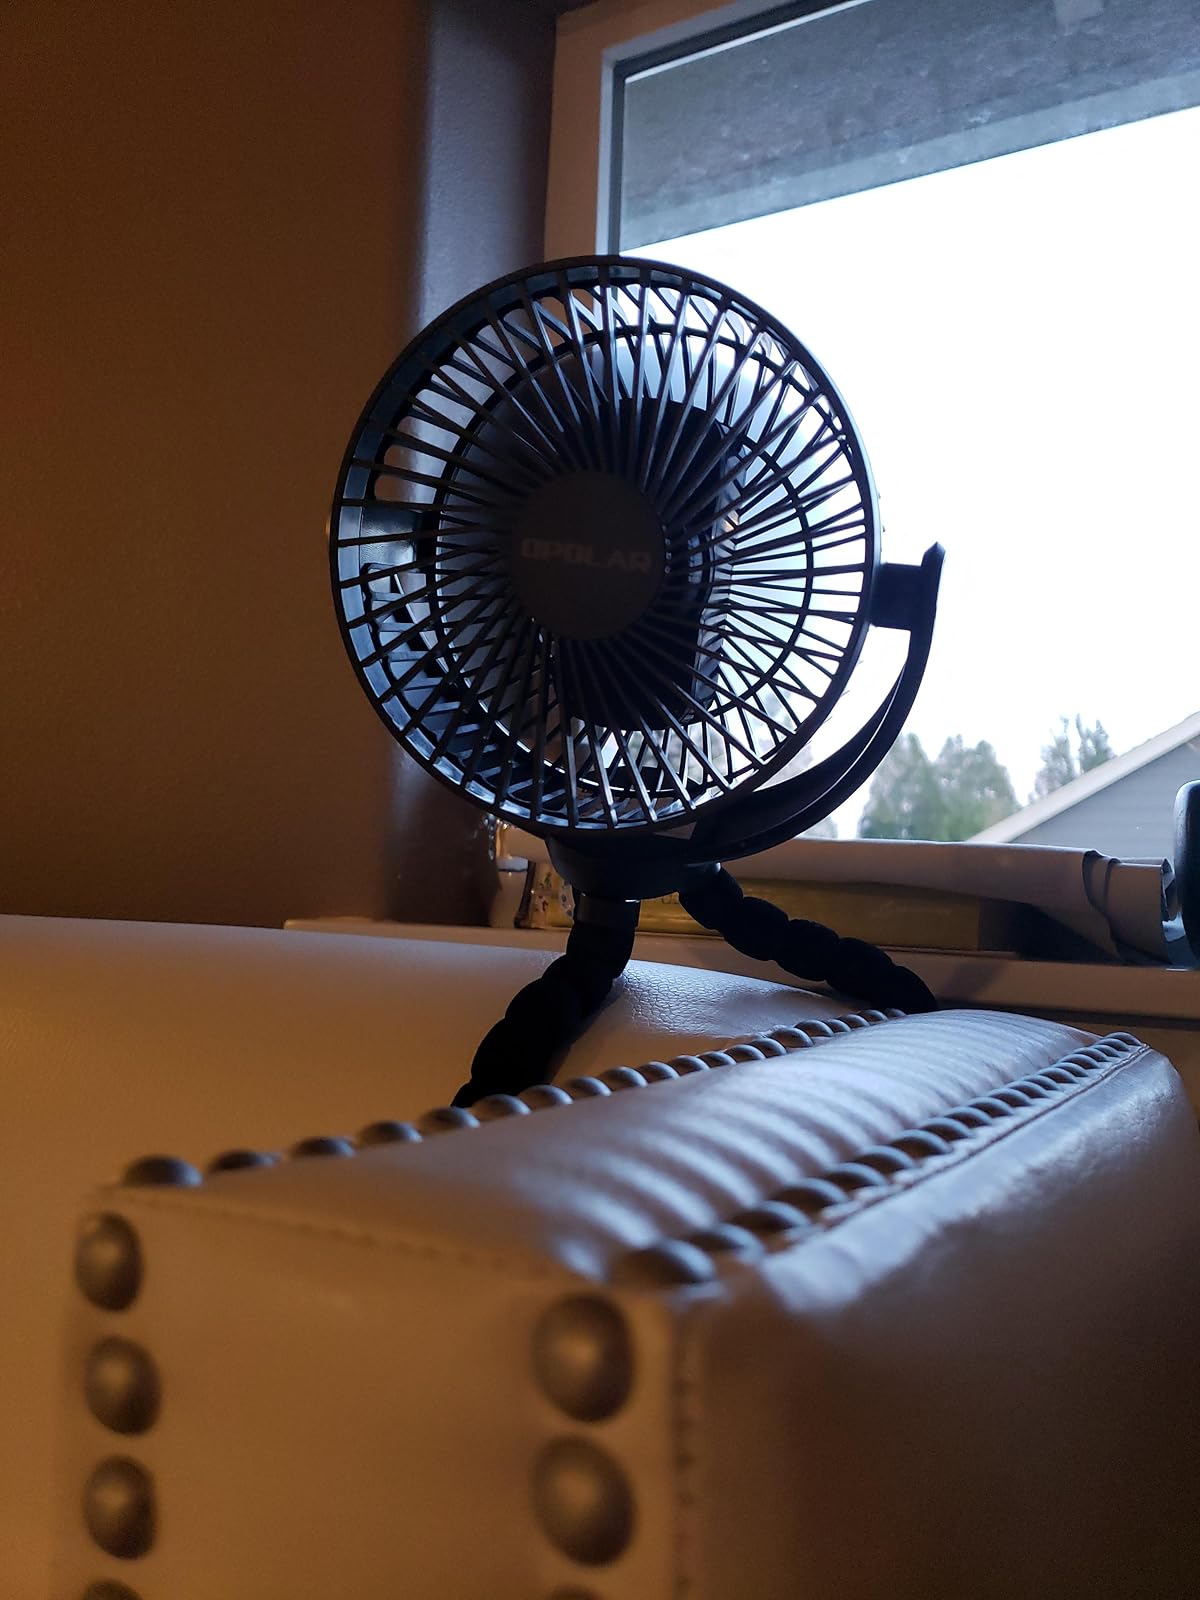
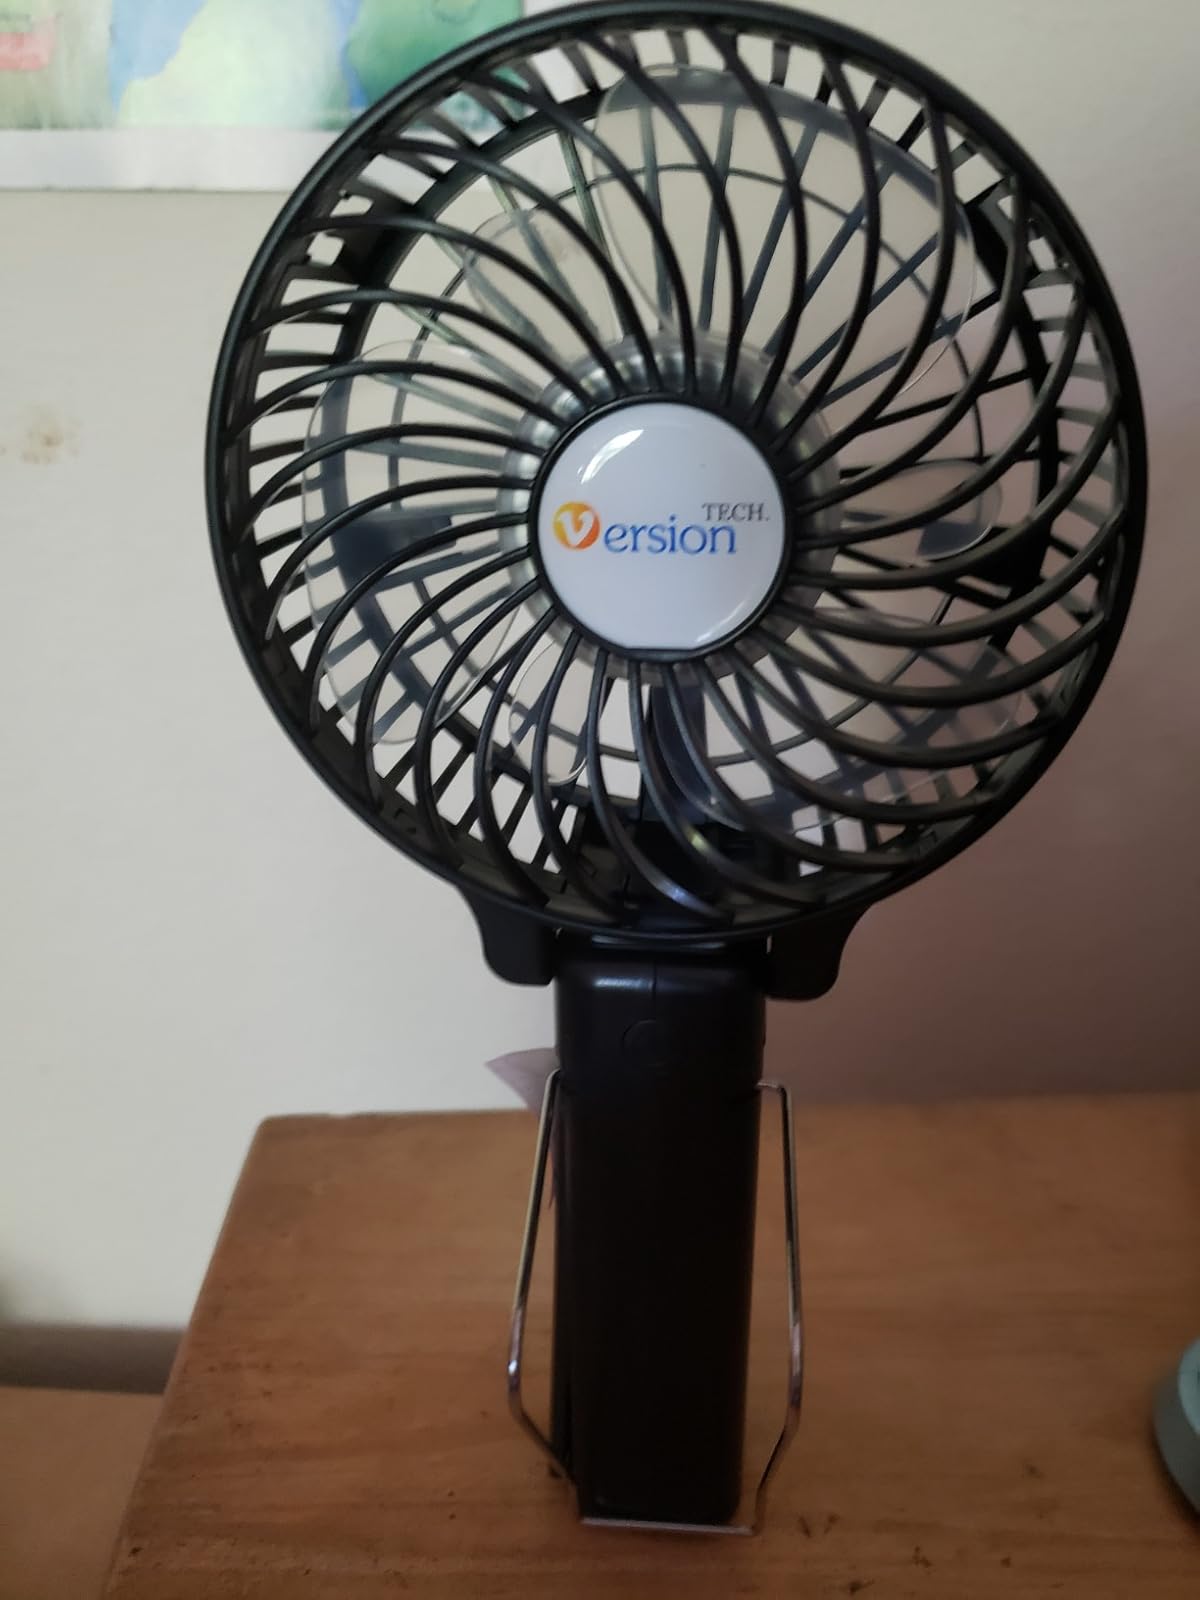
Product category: fan
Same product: no